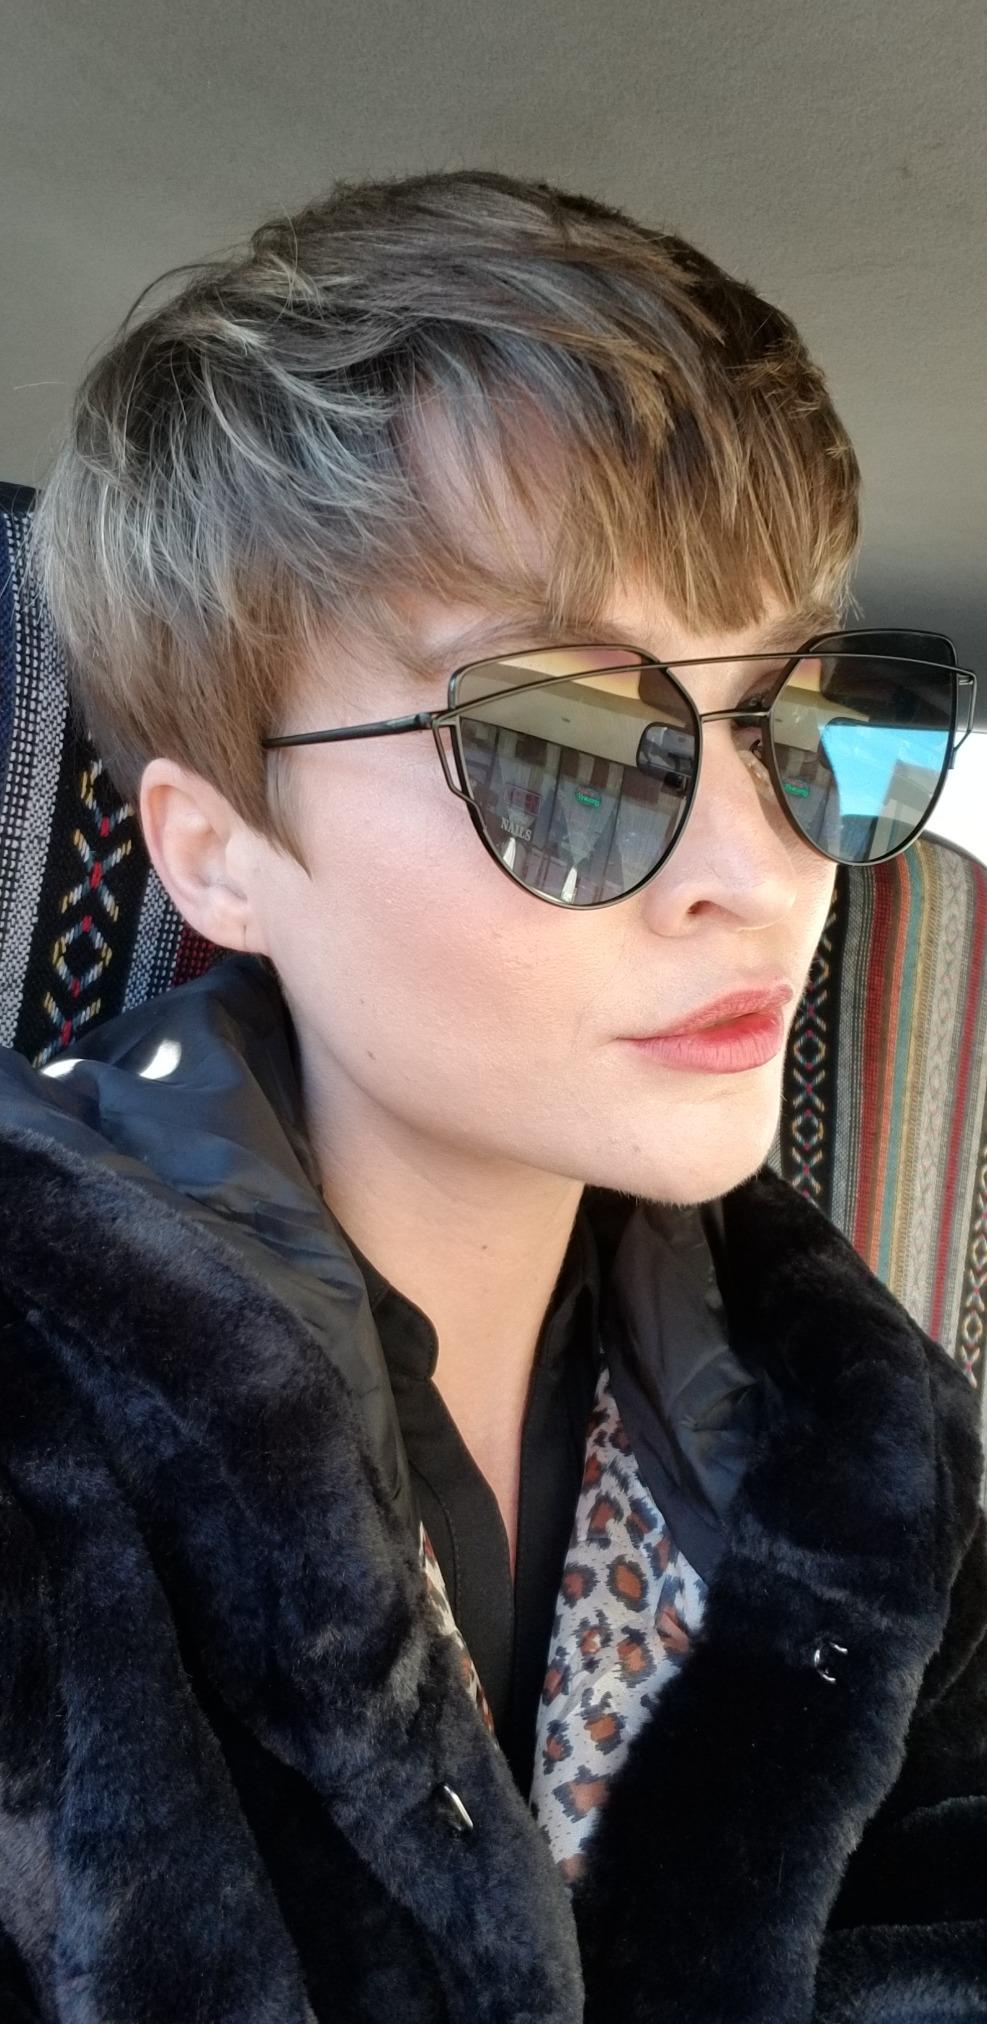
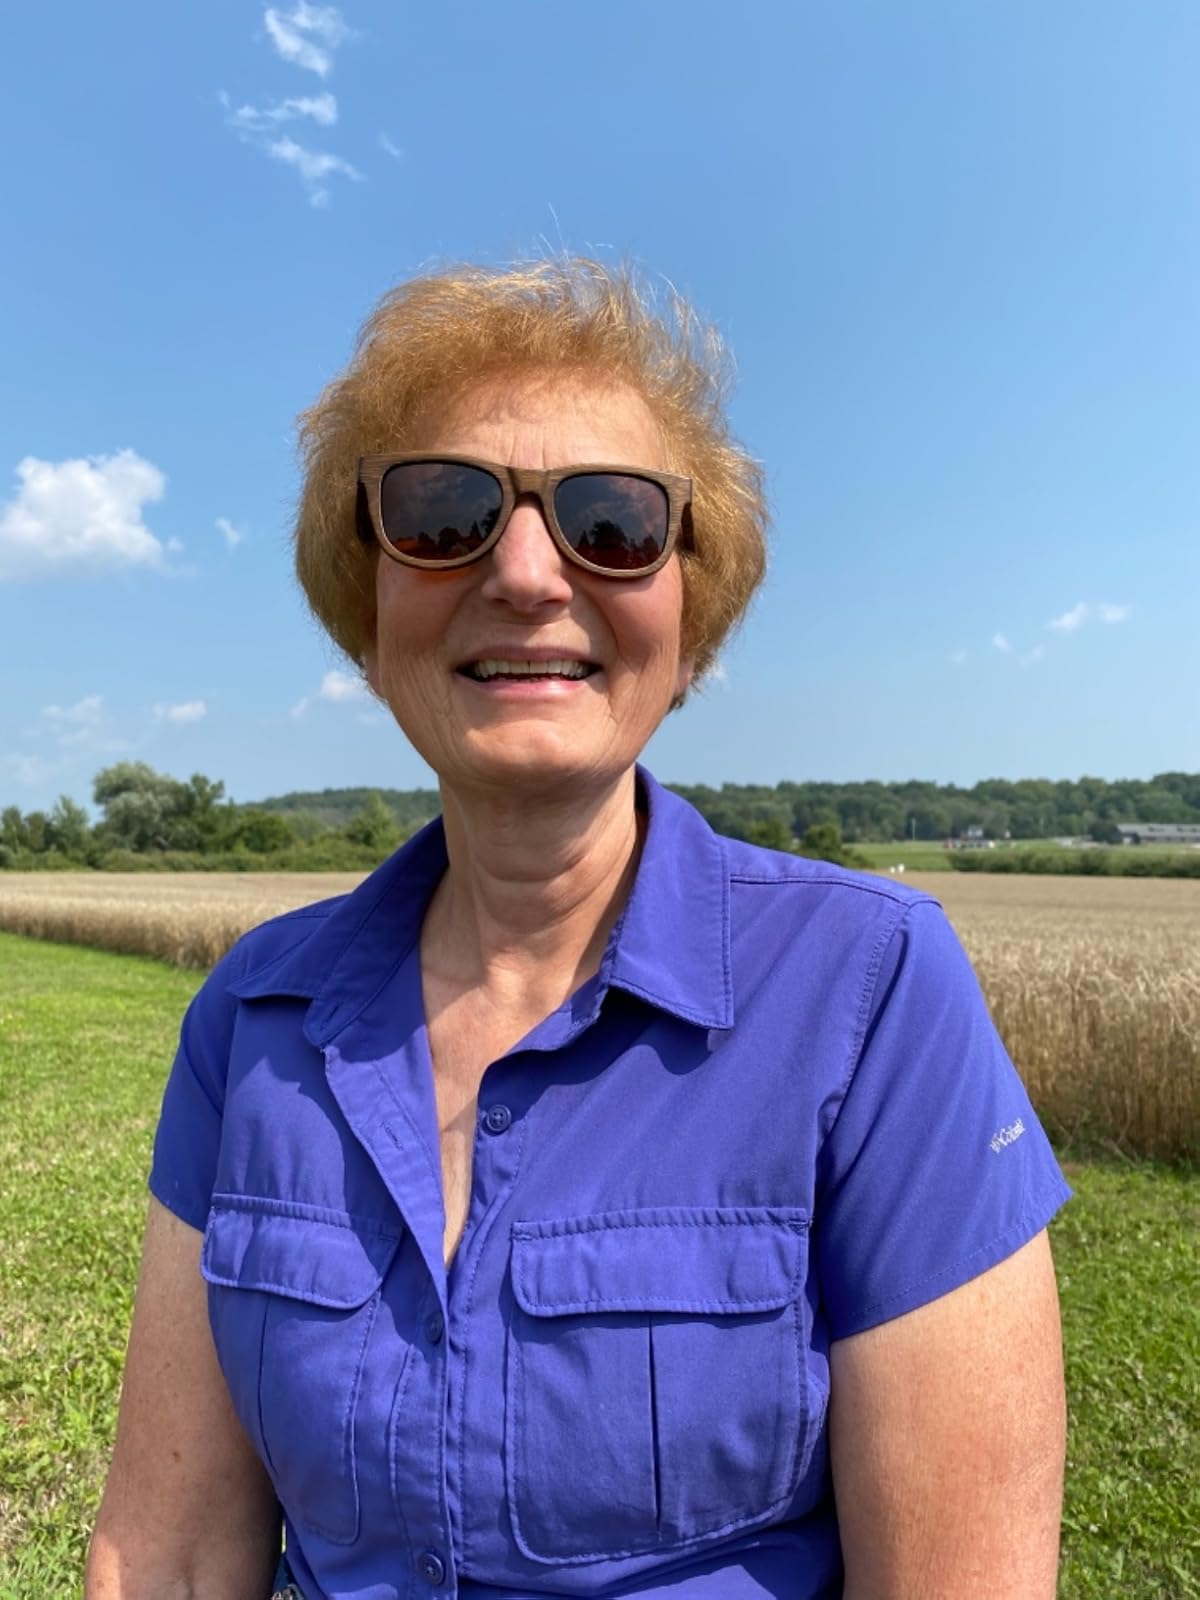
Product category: accessories_sunglasses
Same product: no